Willys-Knight

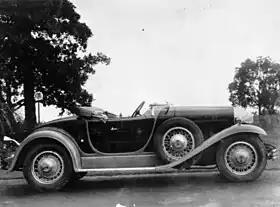
Willys-Knight Great Six roadster, 1929-1930

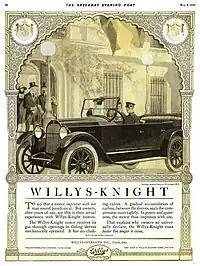
1920 Willys-Knight ads

Willys-Knight is an automobile that was produced between 1914 and 1933 by the Willys-Overland Company of Toledo, Ohio.